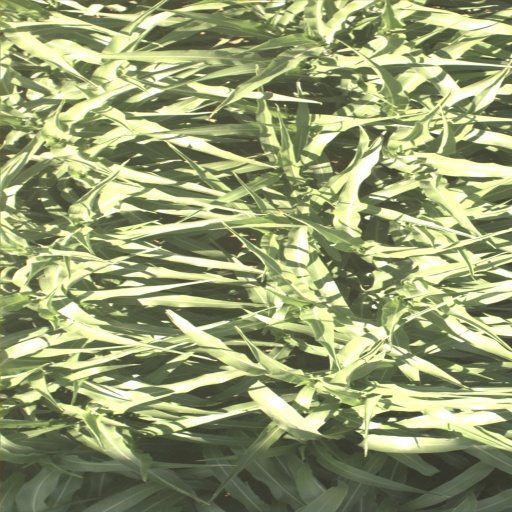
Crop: sorghum